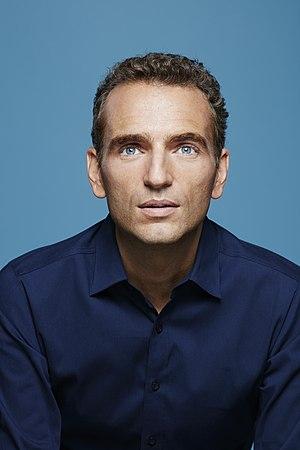
Portrait d'Alexandre Mars en 2016
Alexandre Mars, né à Boulogne-Billancourt le 9 décembre 1974, est un entrepreneur, philanthrope et auteur français.